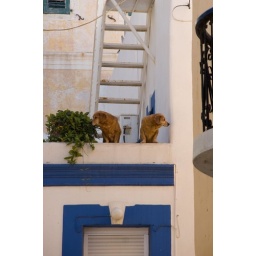
Twin dogs on the balconi of a house in mainland